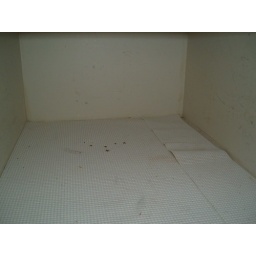
inside kitchen cabinet move in